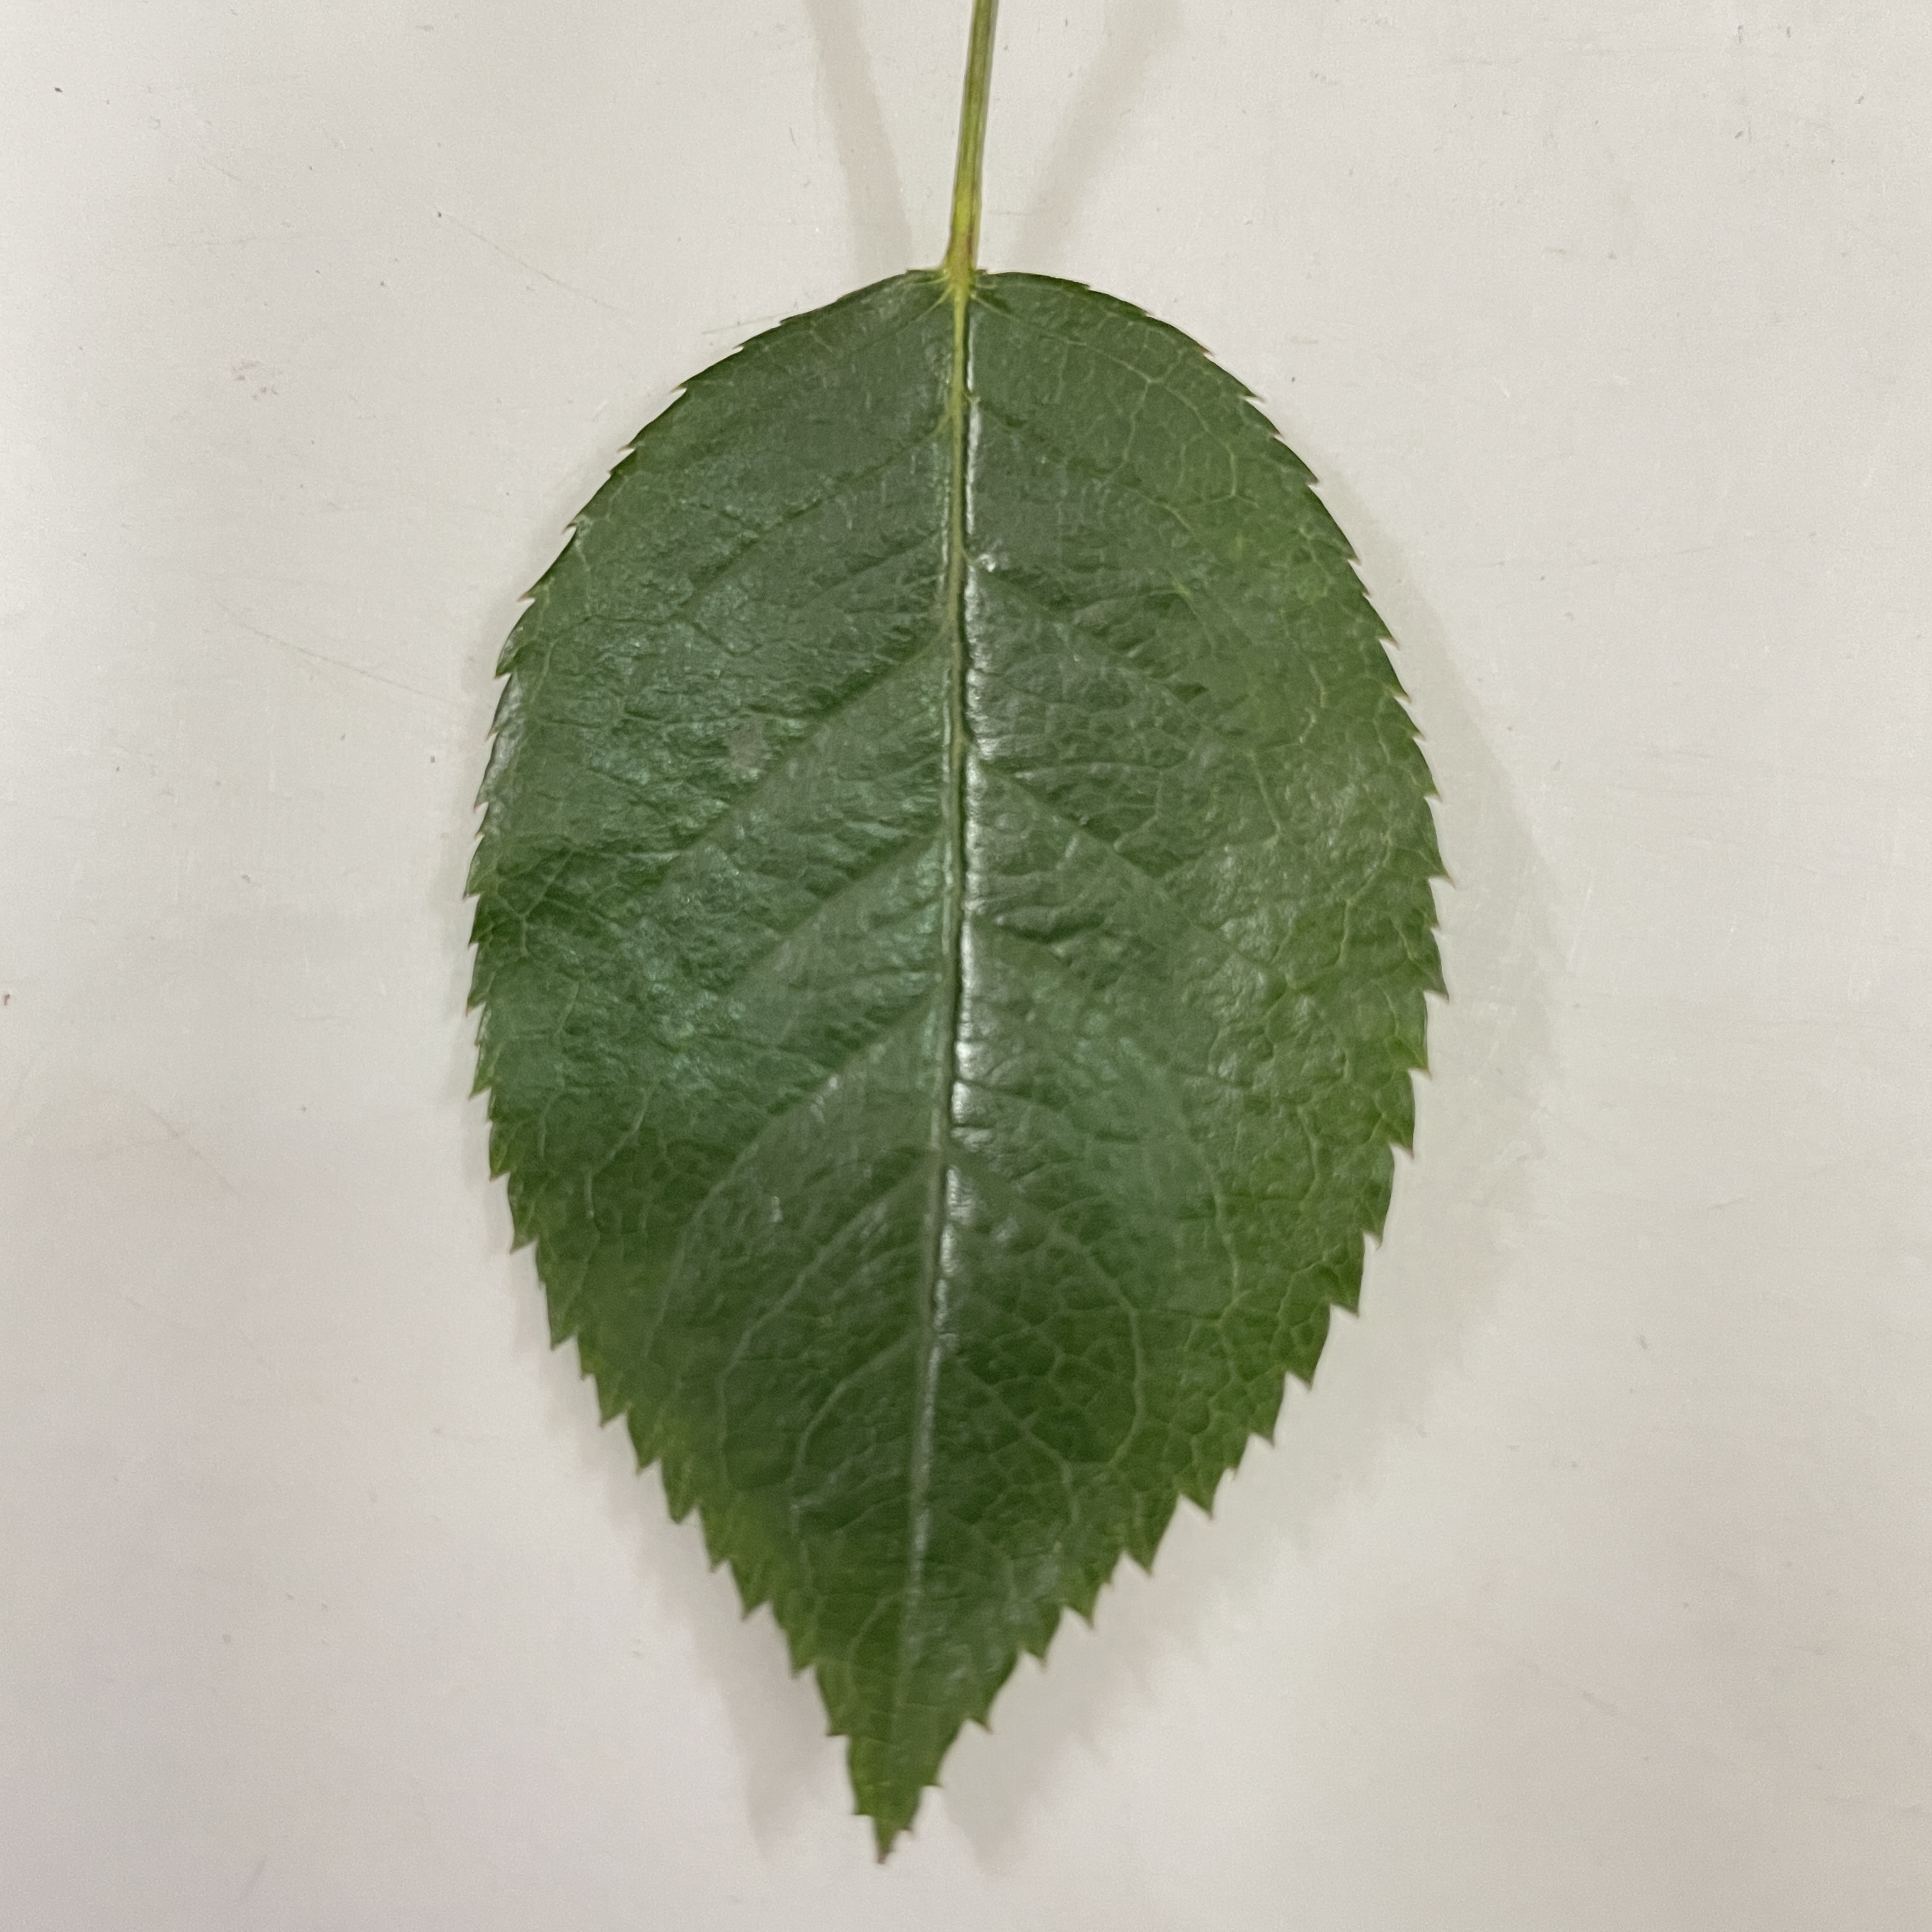
Label: Healthy Leaf